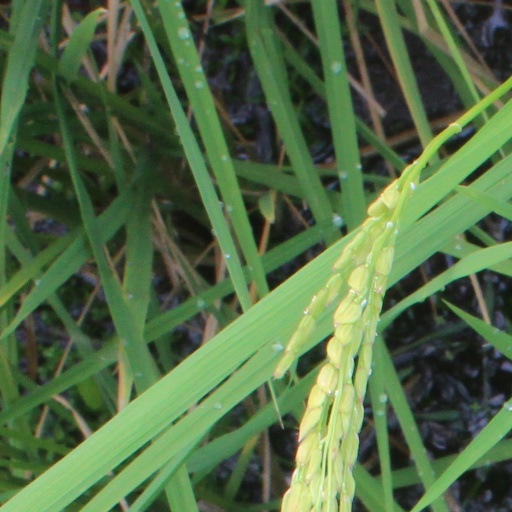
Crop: rice